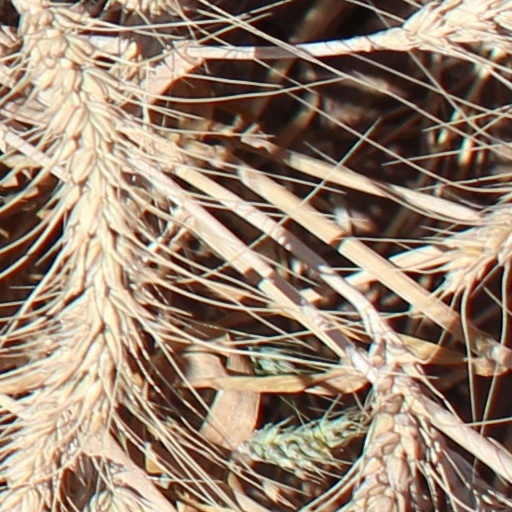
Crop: wheat